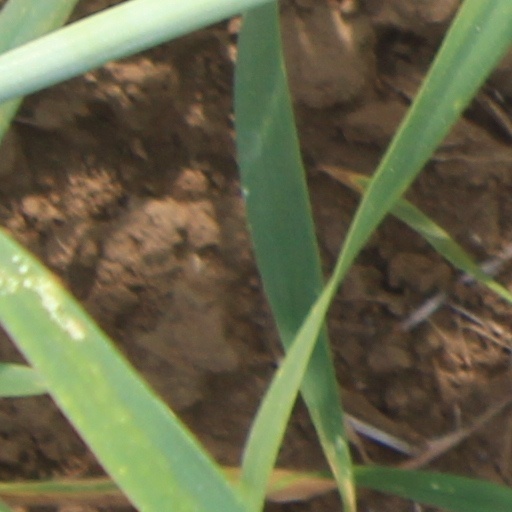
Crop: wheat